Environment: real
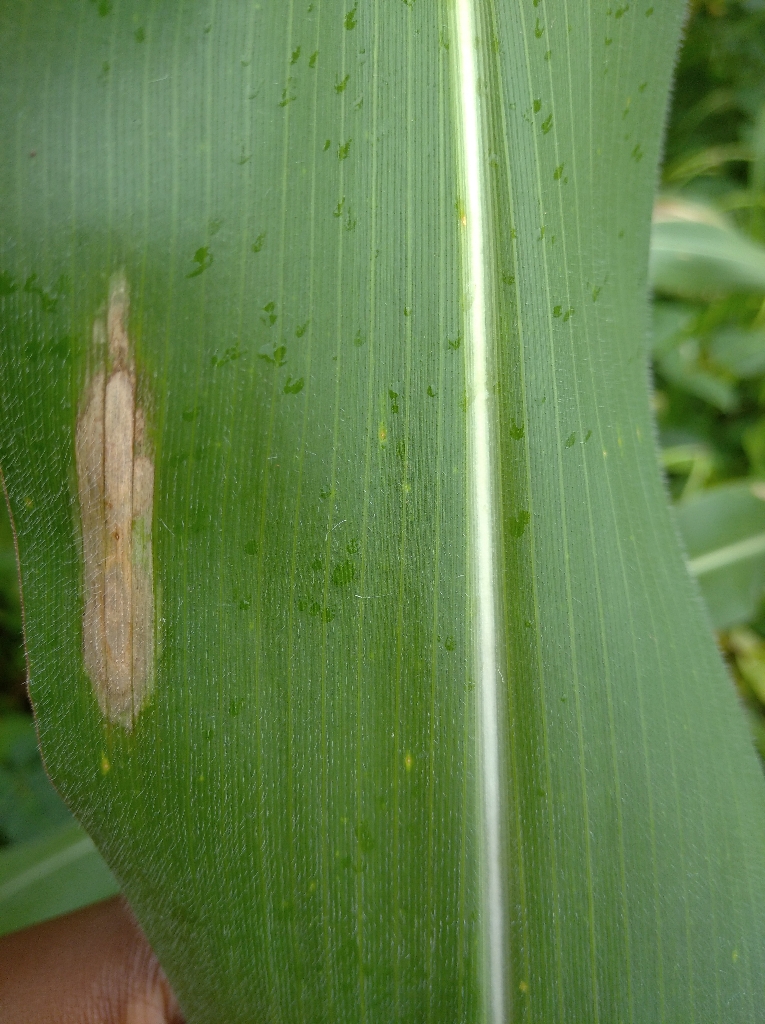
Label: northern_corn_leaf_blight